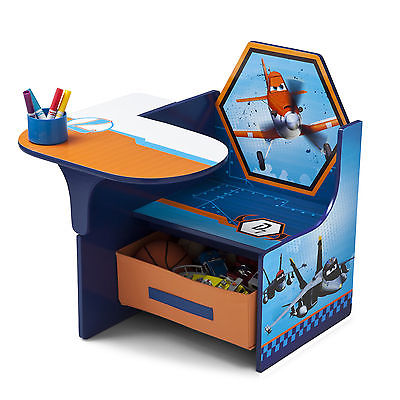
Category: chair